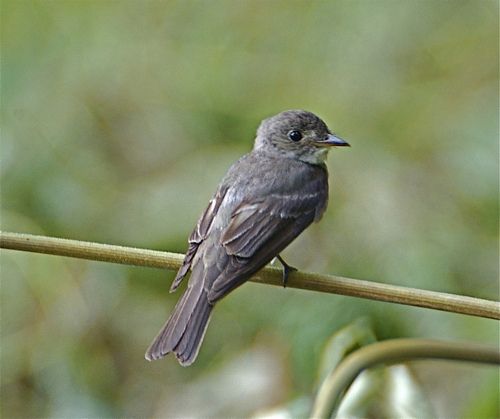
this little bird is greyish brown and has a pointy little beaka small grey bird with a pointy beak with some white spots
this is a grey bird with brown wings and a yellow throat.
small grey bird with brown primary and secondaries, and a white throat.
a small, ashy colored bird with a tiny bill and small black eyes, and the feet are very small as well
this small gray bird has a pointed beak and a light gray throat.
this bird has wings that are black and has a short bill
this small gray and brown bird has a white throat and a large head relative to it's body.
this bird has a brown crown with a small brown bill and brown back.
this bird is gray and brown in color, with a white throat and white highlights on its secondaries and wingbars.
Species: Least Flycatcher